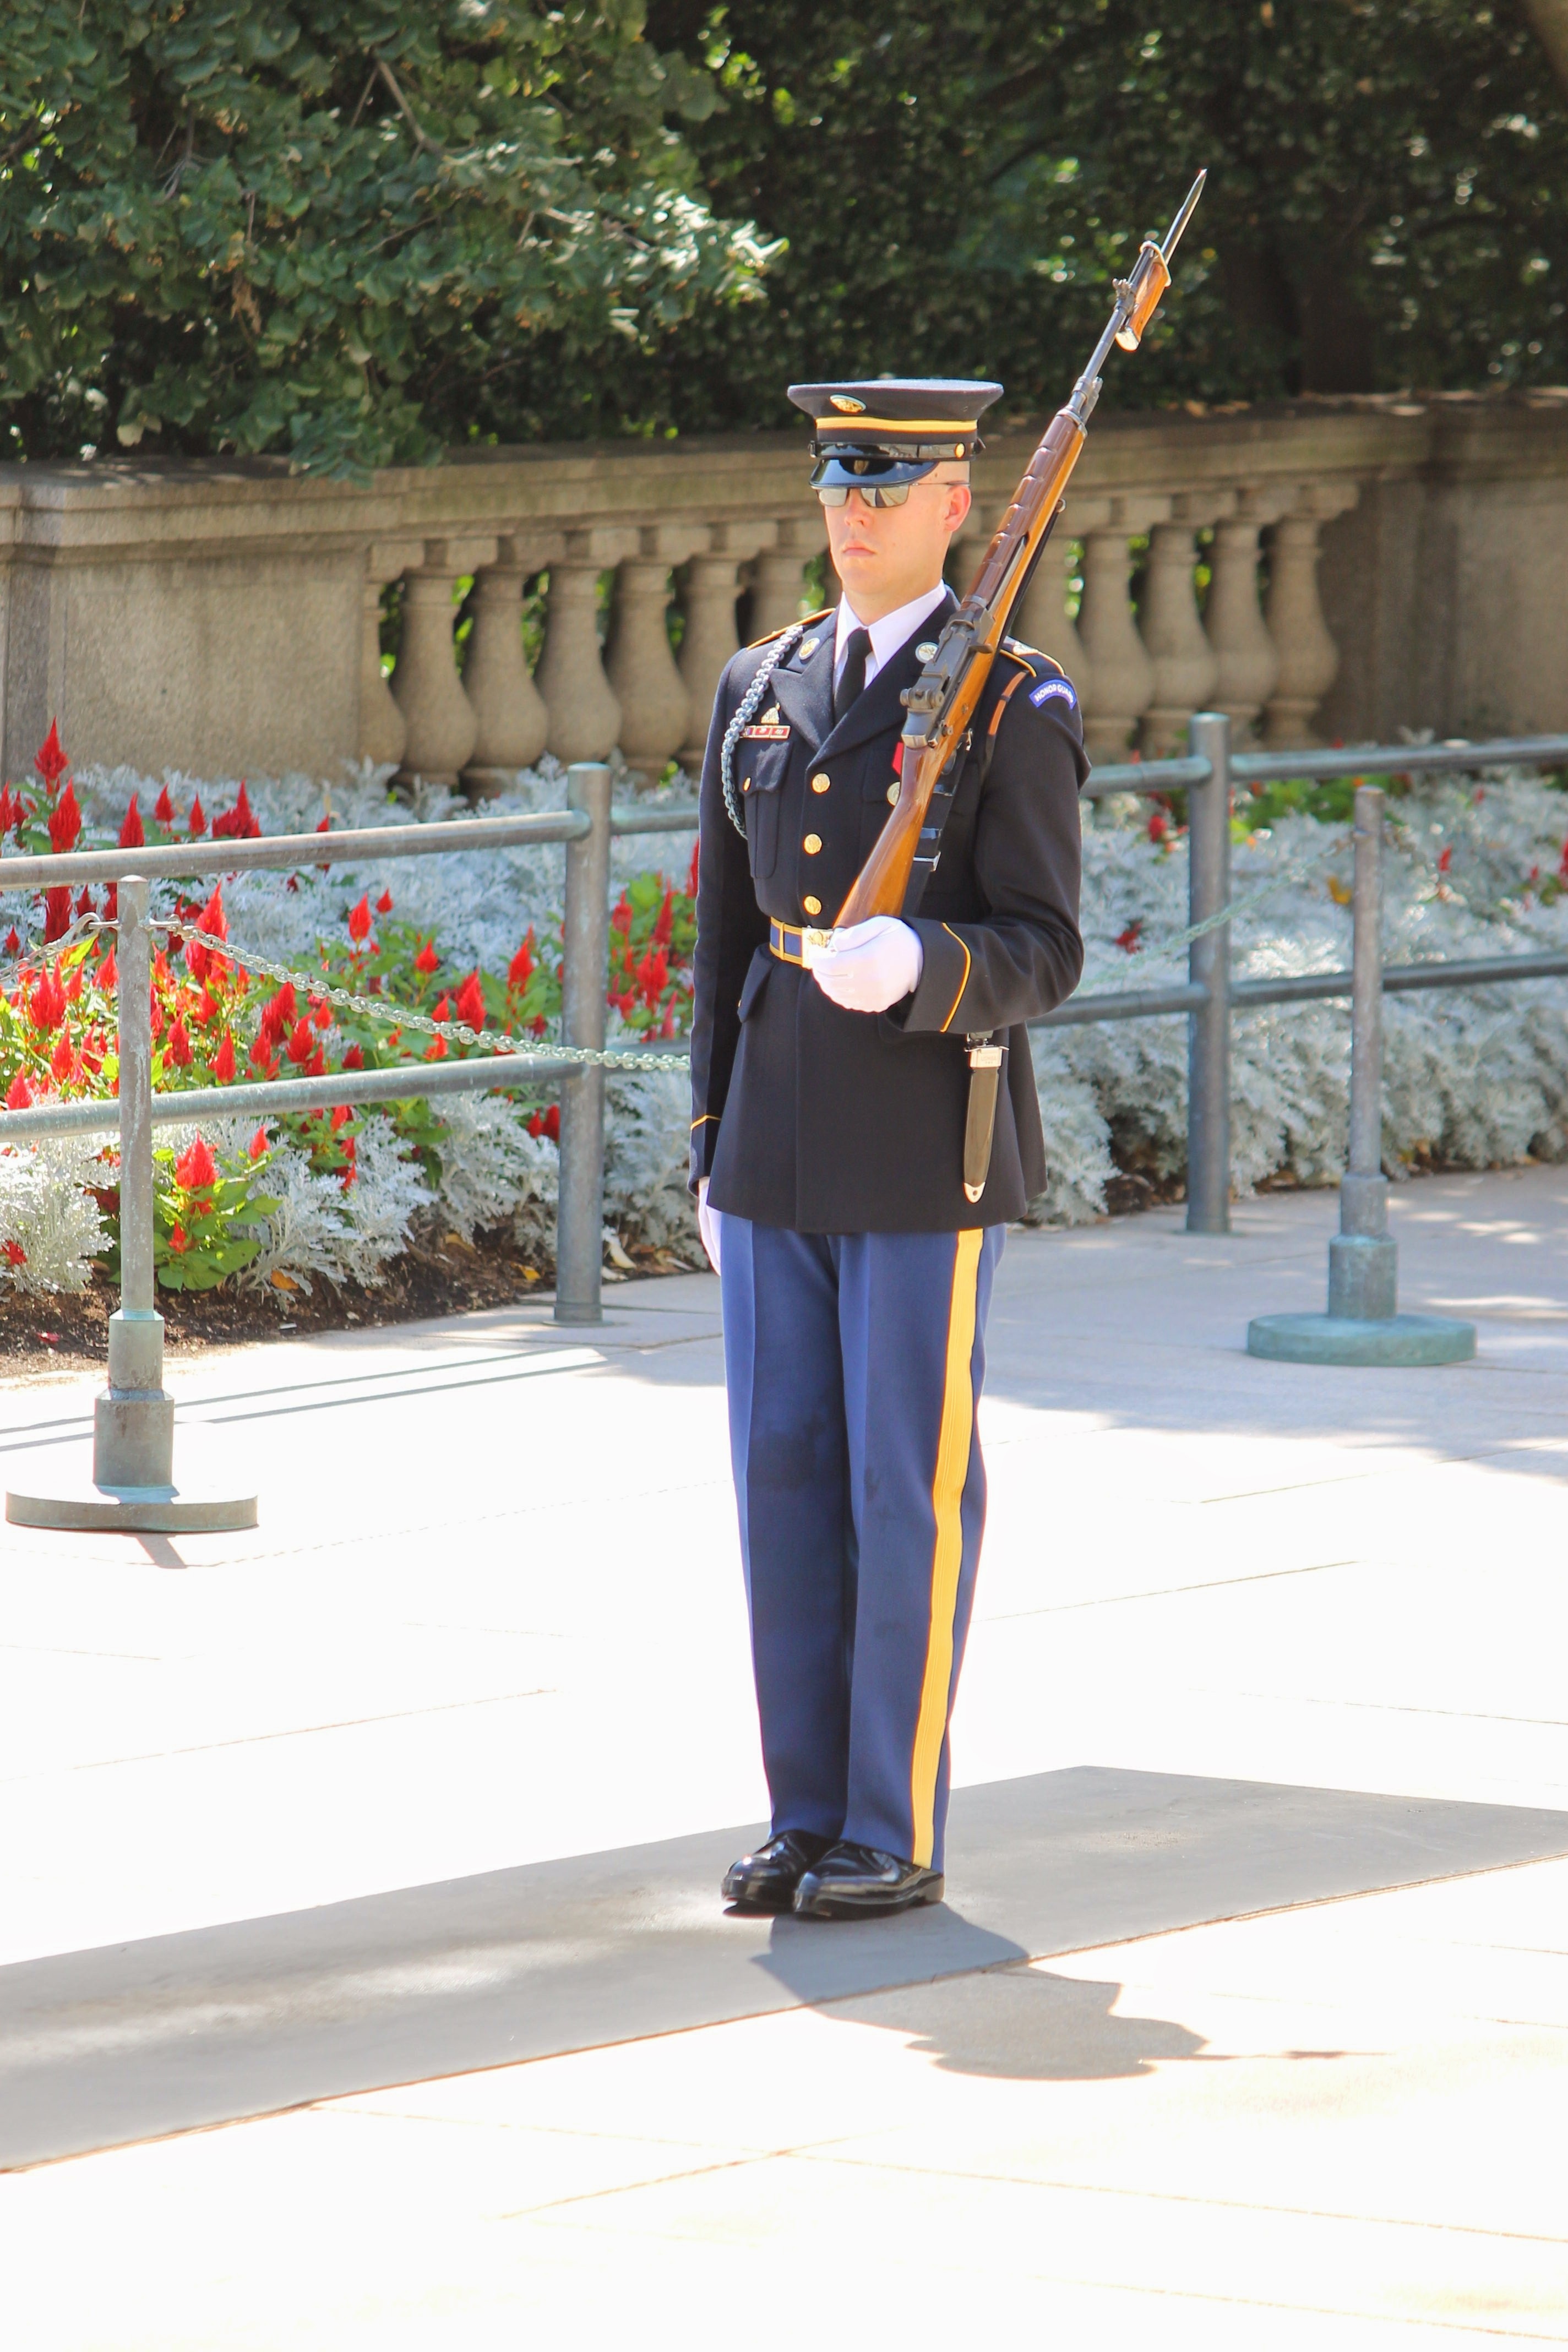
monument, military, standing, soldier, army, profession, cemetery, washington, grave, national, memorial, ceremony, graveyard, rifle, uniform, honor, change, tomb, grenadier, guard, respect, patriotic, marching, veteran, arlington, staff, infantry, wind instrument, bugle, military uniform, military officer, military person